Taxation in the Republic of Ireland

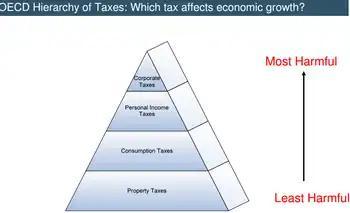
Recreation of the OECD "Hierarchy of Taxes", which is central to Irish tax policy

Taxation in Ireland in 2017 came from Personal Income taxes (40% of Exchequer Tax Revenues, or ETR), and Consumption taxes, being VAT (27% of ETR) and Excise and Customs duties (12% of ETR). Corporation taxes (16% of ETR) represents most of the balance (to 95% of ETR), but Ireland's Corporate Tax System (CT) is a central part of Ireland's economic model. Ireland summarises its taxation policy using the OECD's "Hierarchy of Taxes" pyramid (see graphic), which emphasises high corporate tax rates as the most harmful types of taxes where economic growth is the objective. The balance of Ireland's taxes are Property taxes (<3% of ETR, being Stamp duty and LPT) and Capital taxes (<3% of ETR, being CGT and CAT).